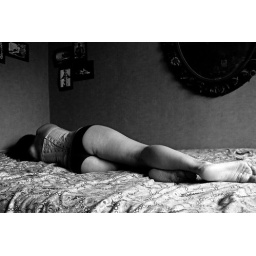
One girl in my bed